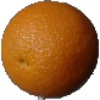
Label: Orange 1